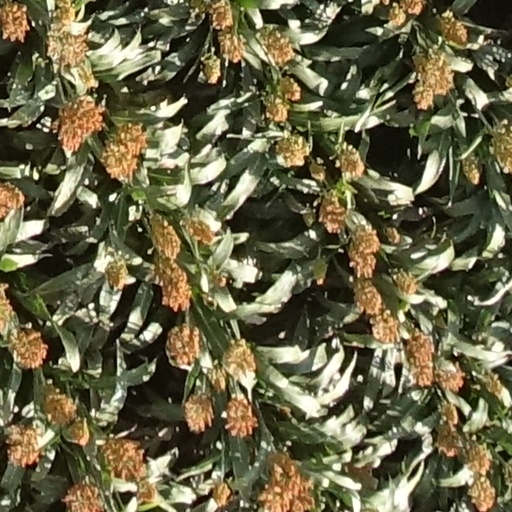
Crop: sorghum